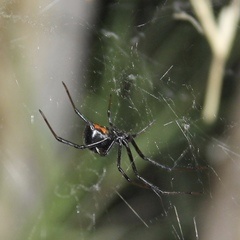
Species: Lactrodectus_hesperus